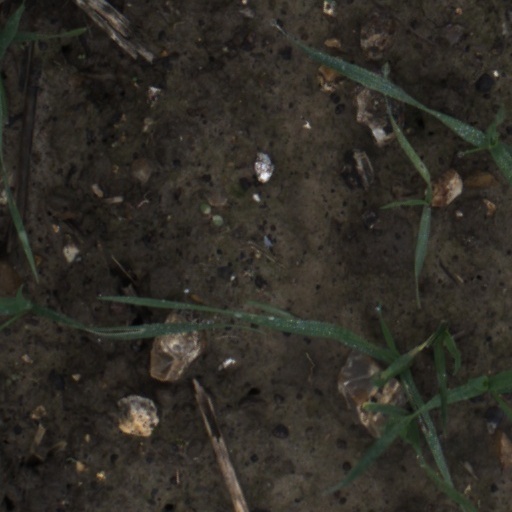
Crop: wheat